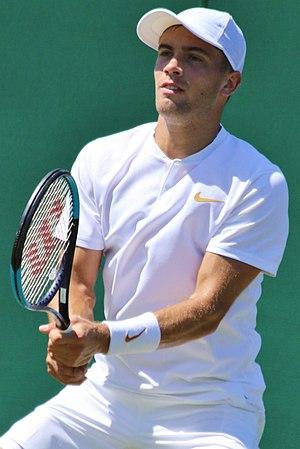
Borna Ćorić, né le 14 novembre 1996 à Zagreb, est un joueur de tennis croate.